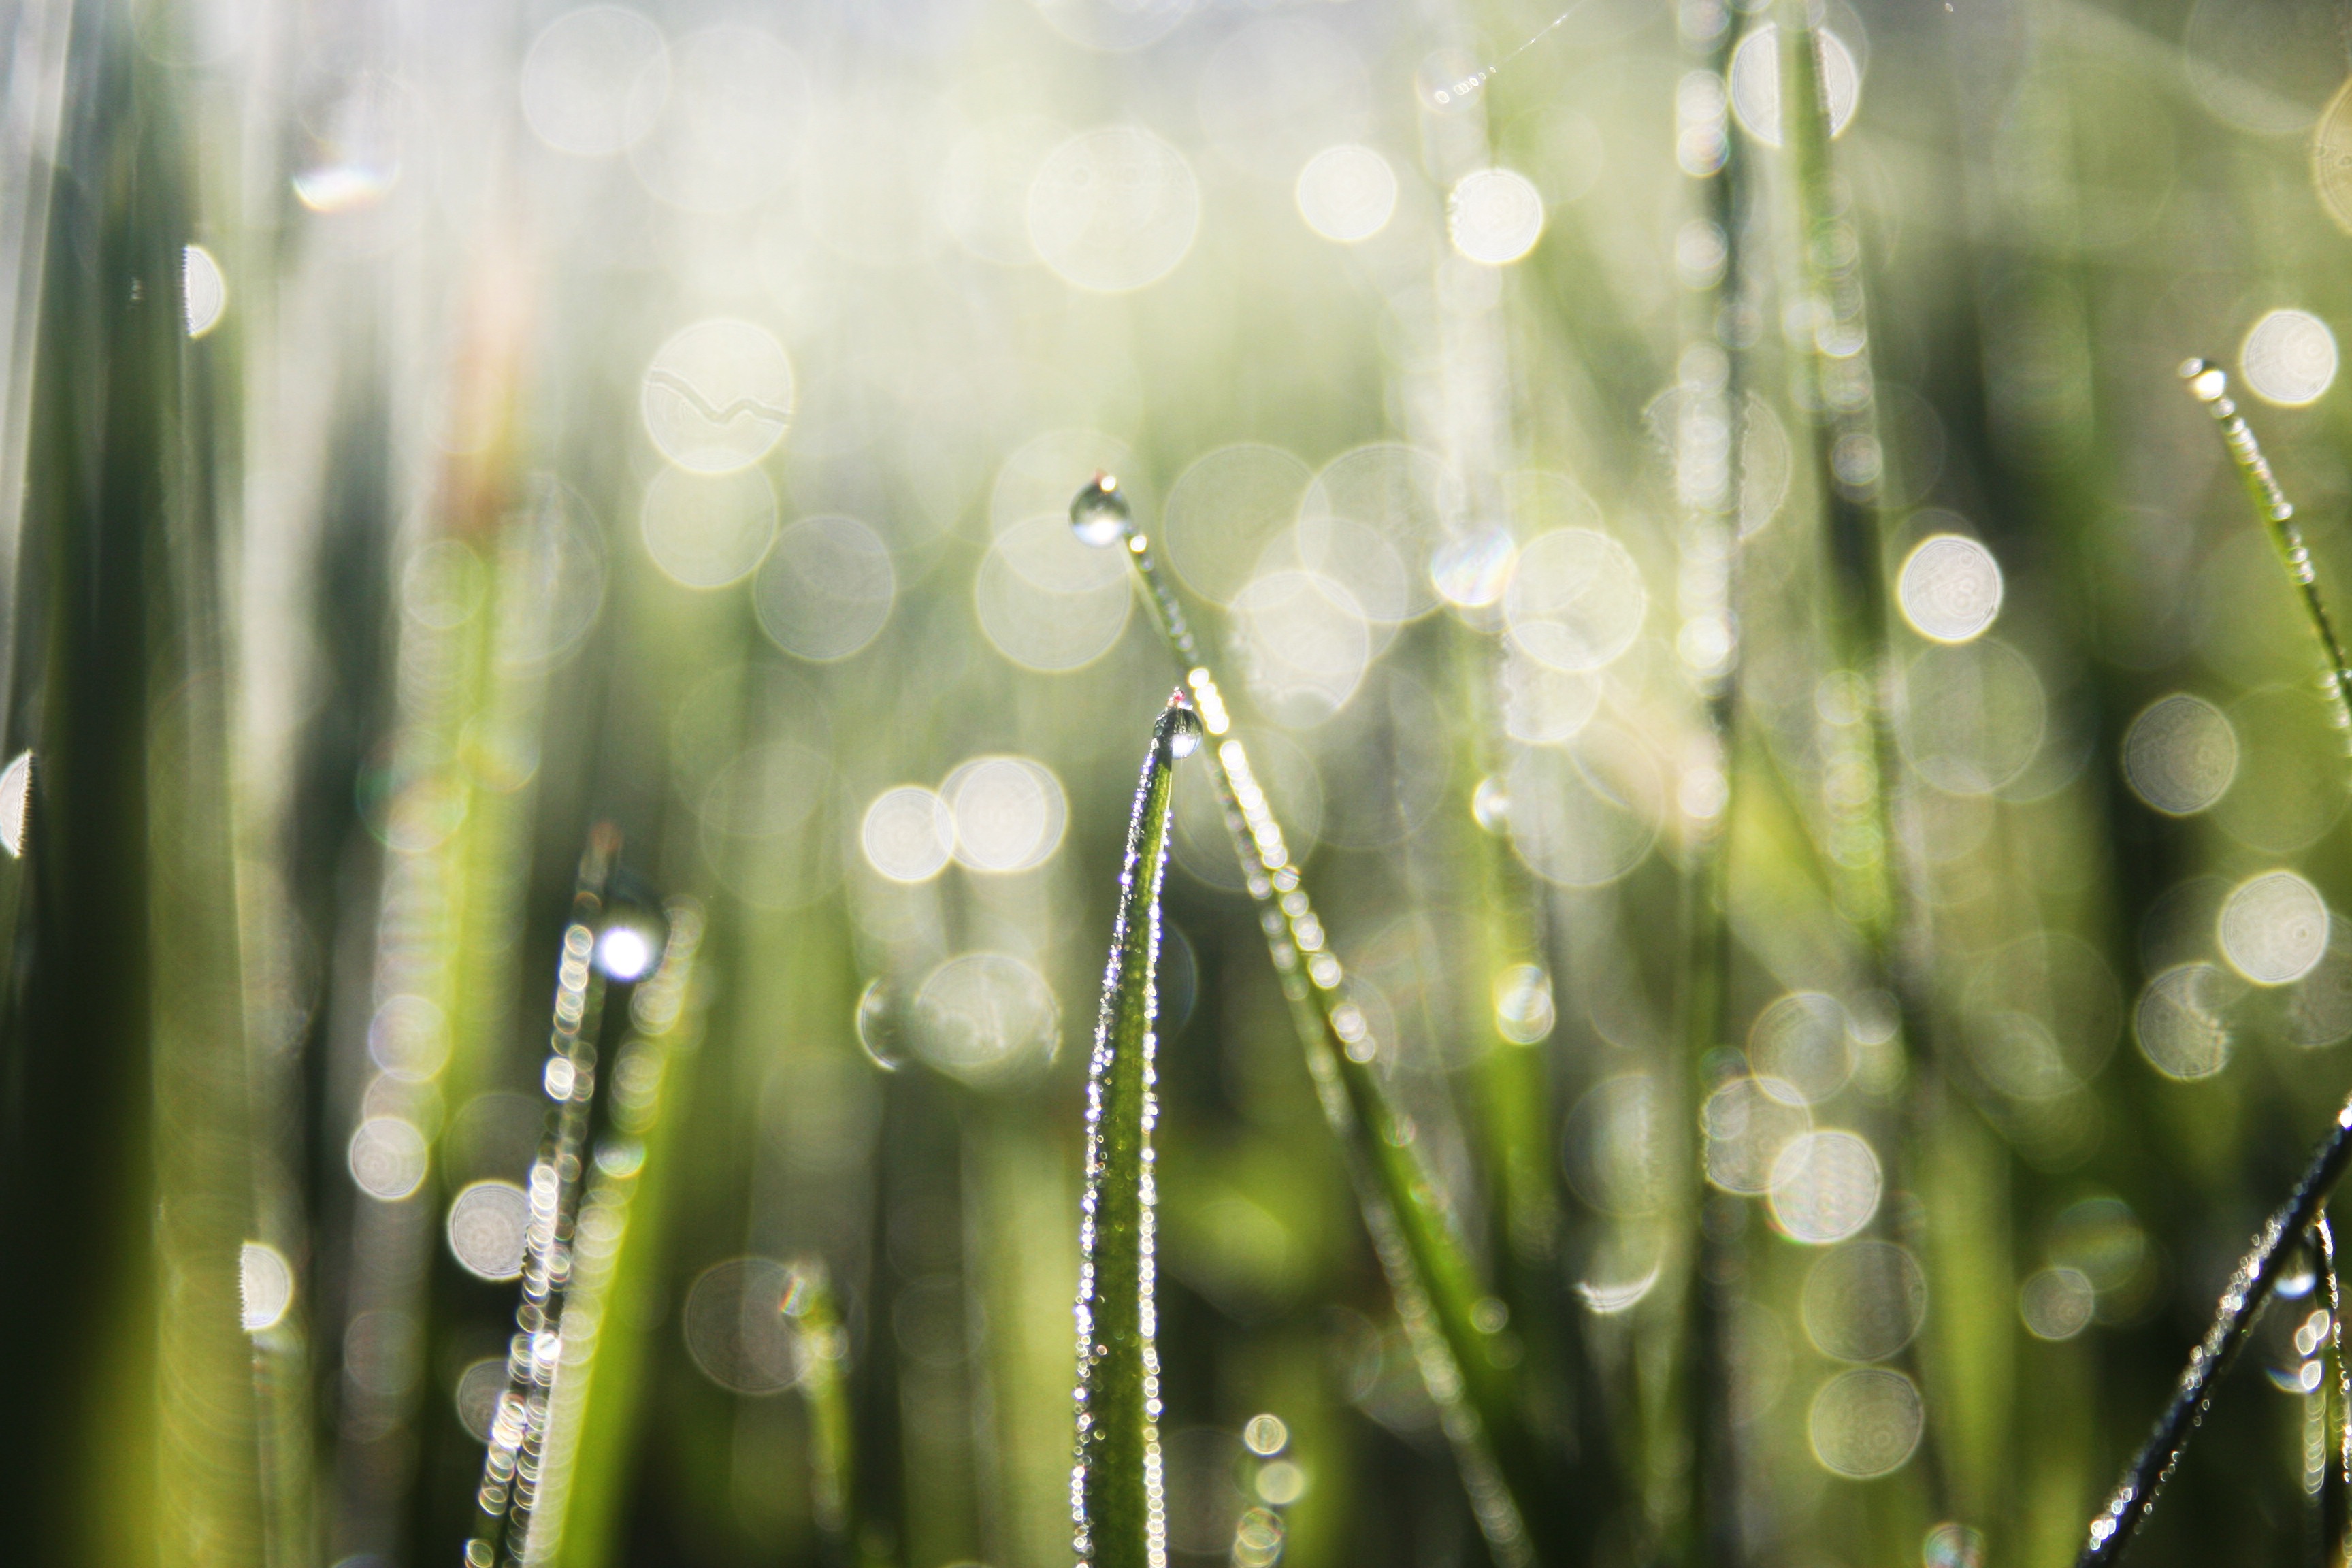
water, nature, grass, branch, drop, dew, light, plant, photography, meadow, sunlight, morning, leaf, flower, green, fresh, botany, flora, close up, moisture, macro photography, grass family, plant stem